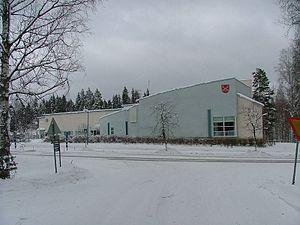
Konnevesi est une municipalité du centre de la Finlande, dans la région de Finlande-Centrale et la province de Finlande occidentale.